Answer in natural language. How many SideTables are visible in the scene? Choose between the following options: 0, 1, 3, 4 or 2
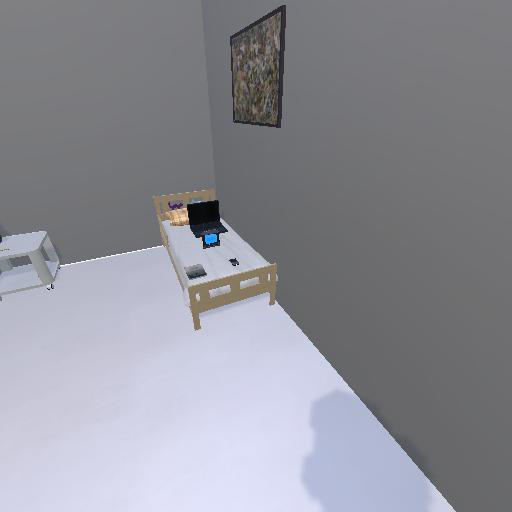
<answer>1</answer>